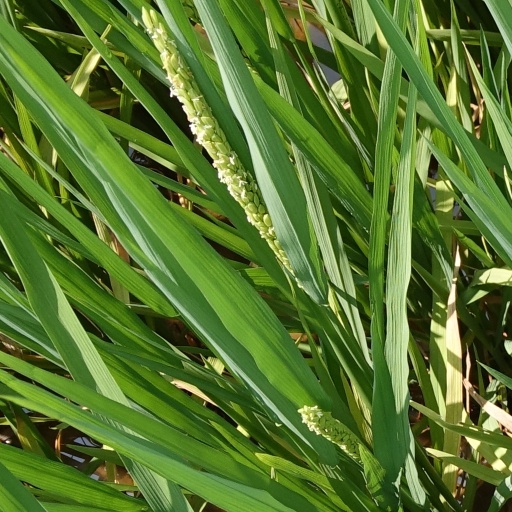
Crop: rice